Virginia

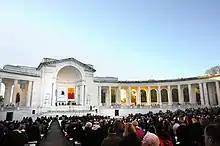
An outdoor auditorium with seated guests lined with neoclassical columns and a closed archway on one side and banners hanging inside the arch.

Virginia's bird fauna comprises 422 counted species, of which 359 are regularly occurring and 214 have bred in Virginia, while the rest are mostly winter residents or transients. Water birds include sandpipers, wood ducks, and Virginia rail, while common inland examples include warblers, woodpeckers, and cardinals, the state bird. Birds of prey include osprey, broad-winged hawks, and barred owls. There are no endemic bird species. Audubon recognizes 21 Important Bird Areas in the state. Peregrine falcons, whose numbers dramatically declined due to DDT poisoning in the middle of the 20th century, are the focus of conservation efforts in the state and a reintroduction program in Shenandoah National Park.